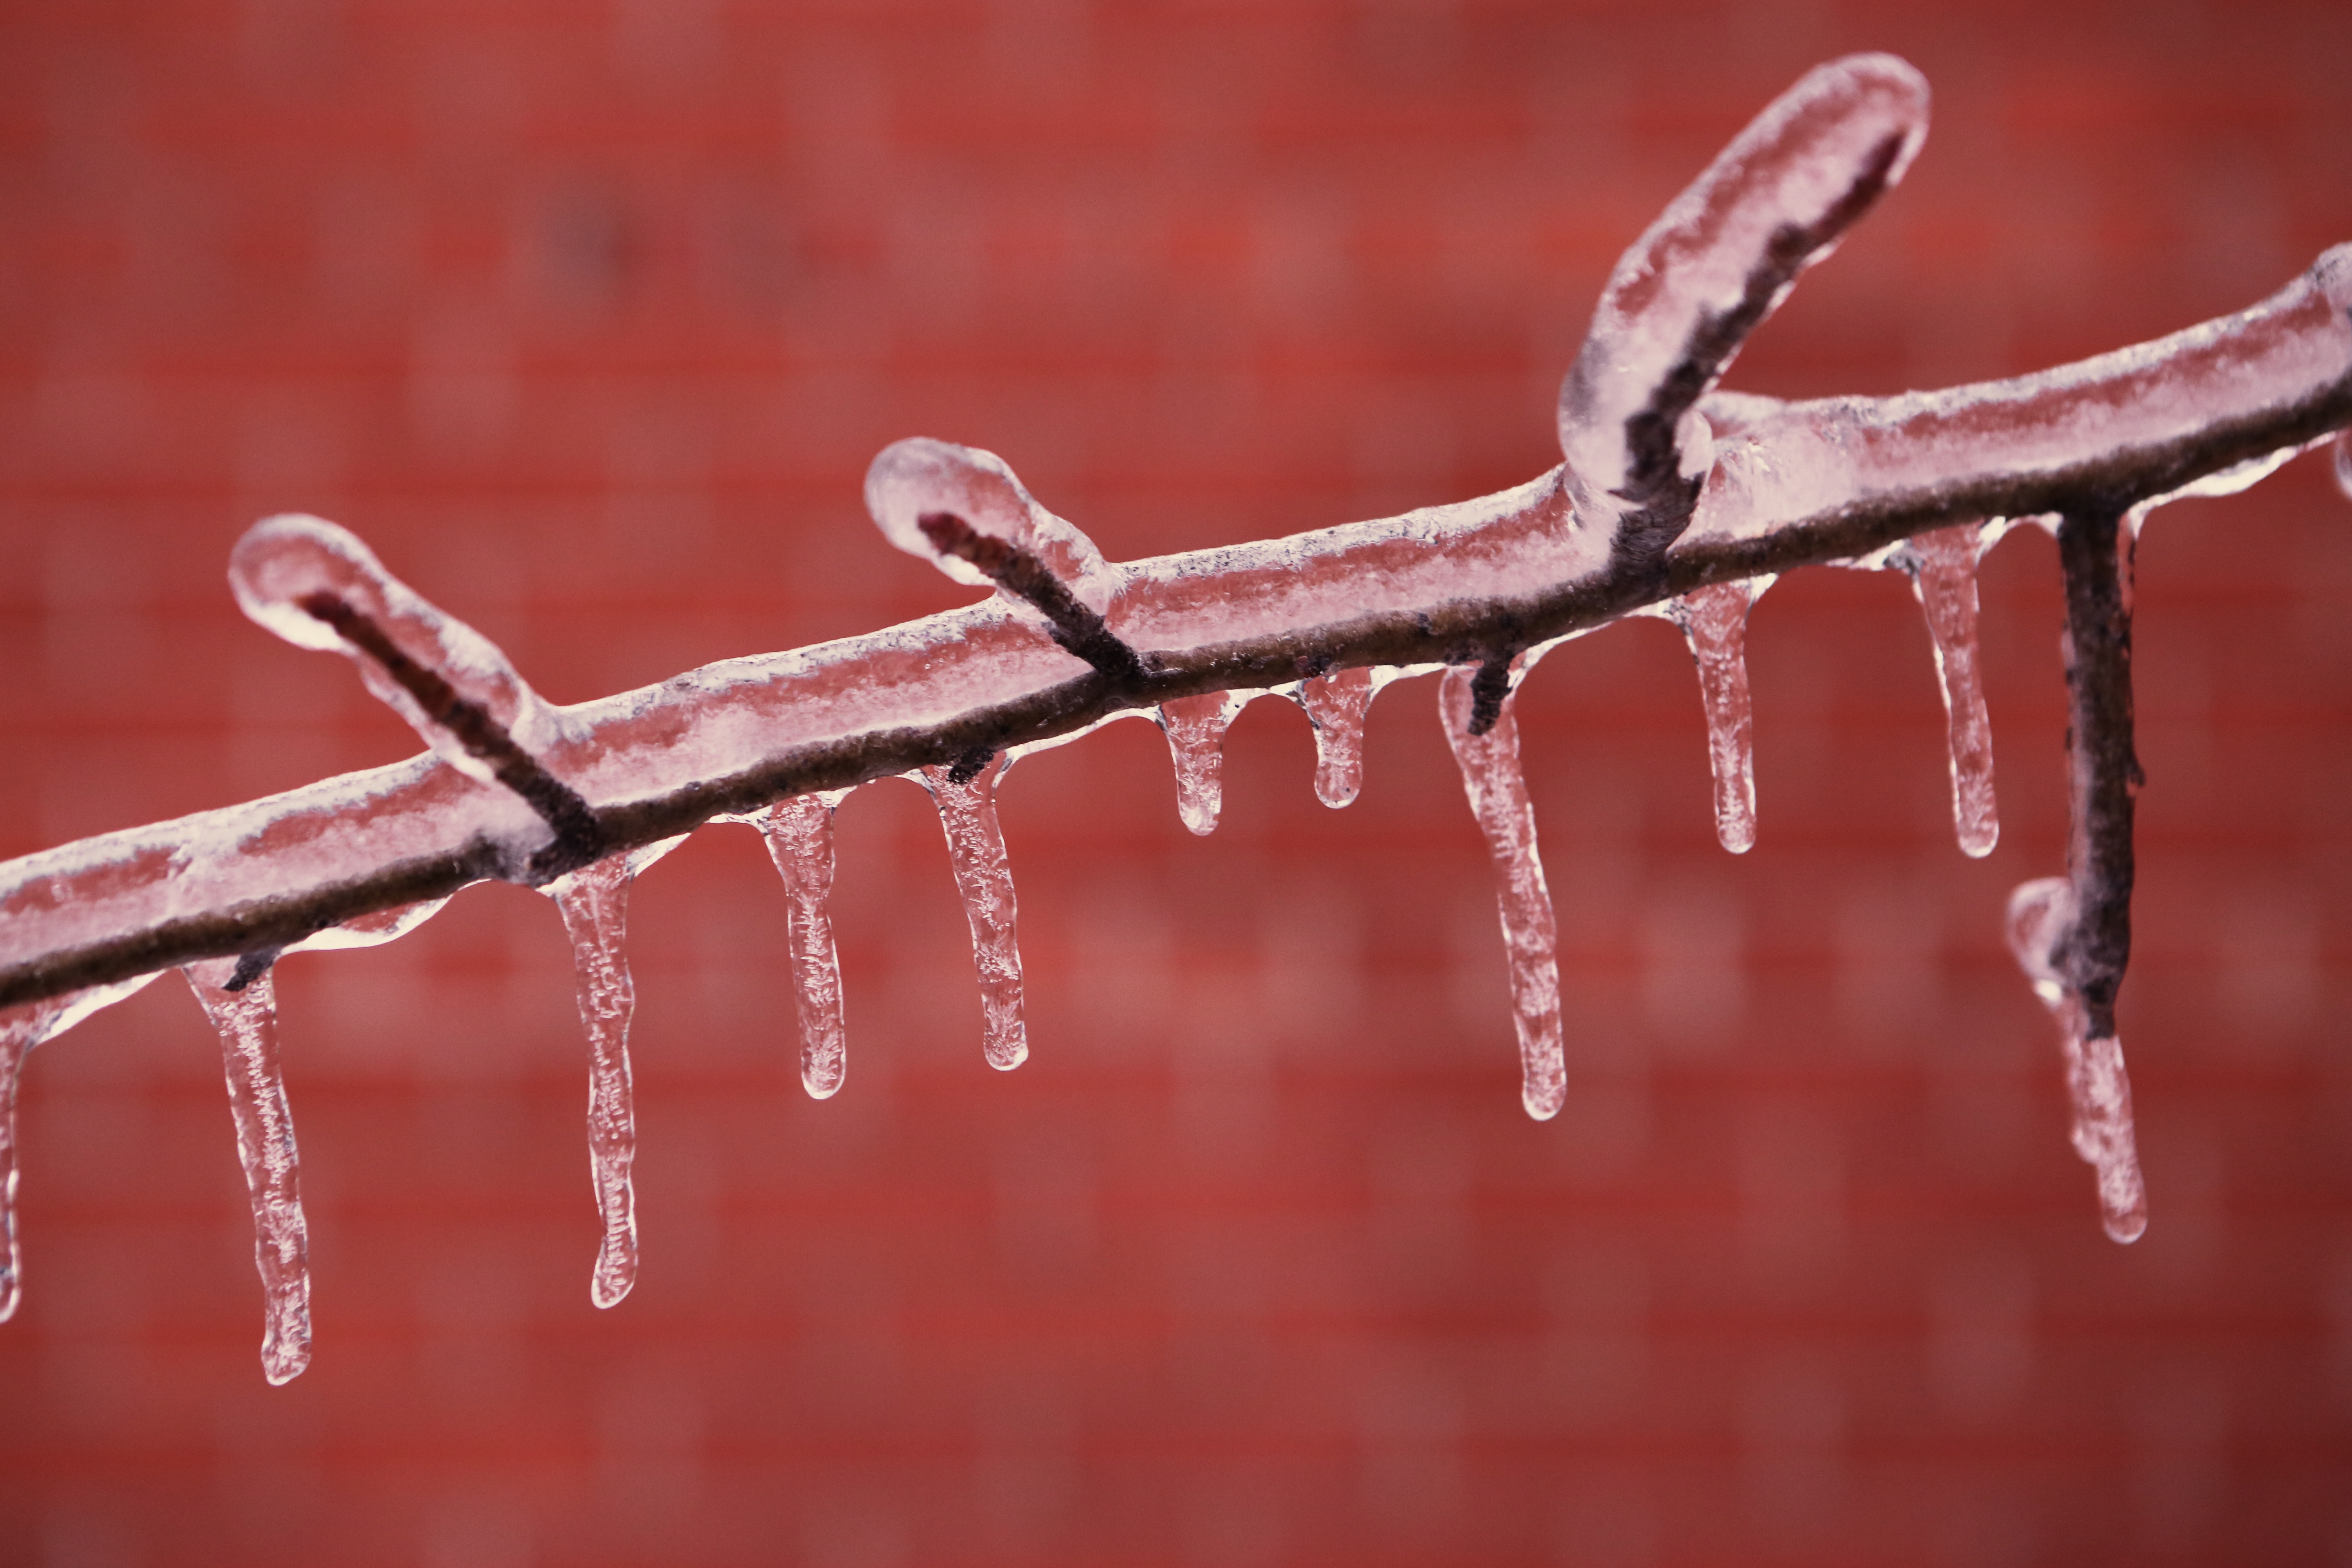
branch, snow, cold, winter, fence, leaf, frost, ice, red, weather, frozen, season, twig, close up, freezing, macro photography, plant stem, wire fencing, home fencing